Cary Grant

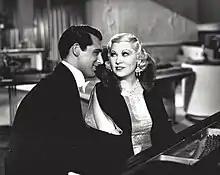
Grant and Mae West in "I'm No Angel" (1933)

To console himself, Grant bought a 1927 Packard sport phaeton. He visited his half-brother Eric in England, and he returned to New York to play the role of Max Grunewald in a Shubert production of "A Wonderful Night". It premiered at the Majestic Theatre on October 31, 1929, two days after the Wall Street Crash, and lasted until February 1930 with 125 shows. The play received mixed reviews; one critic criticized his acting, likening it to a "mixture of John Barrymore and cockney", while another announced that he had brought a "breath of elfin Broadway" to the role. Grant found it difficult forming relationships with women, remarking that he "never seemed able to fully communicate with them" even after many years "surrounded by all sorts of attractive girls" in the theater, on the road, and in New York.